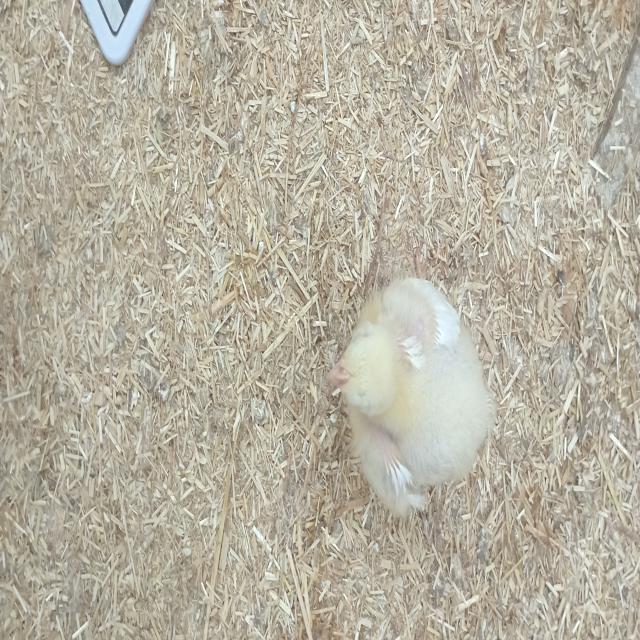
Weight: 440 g